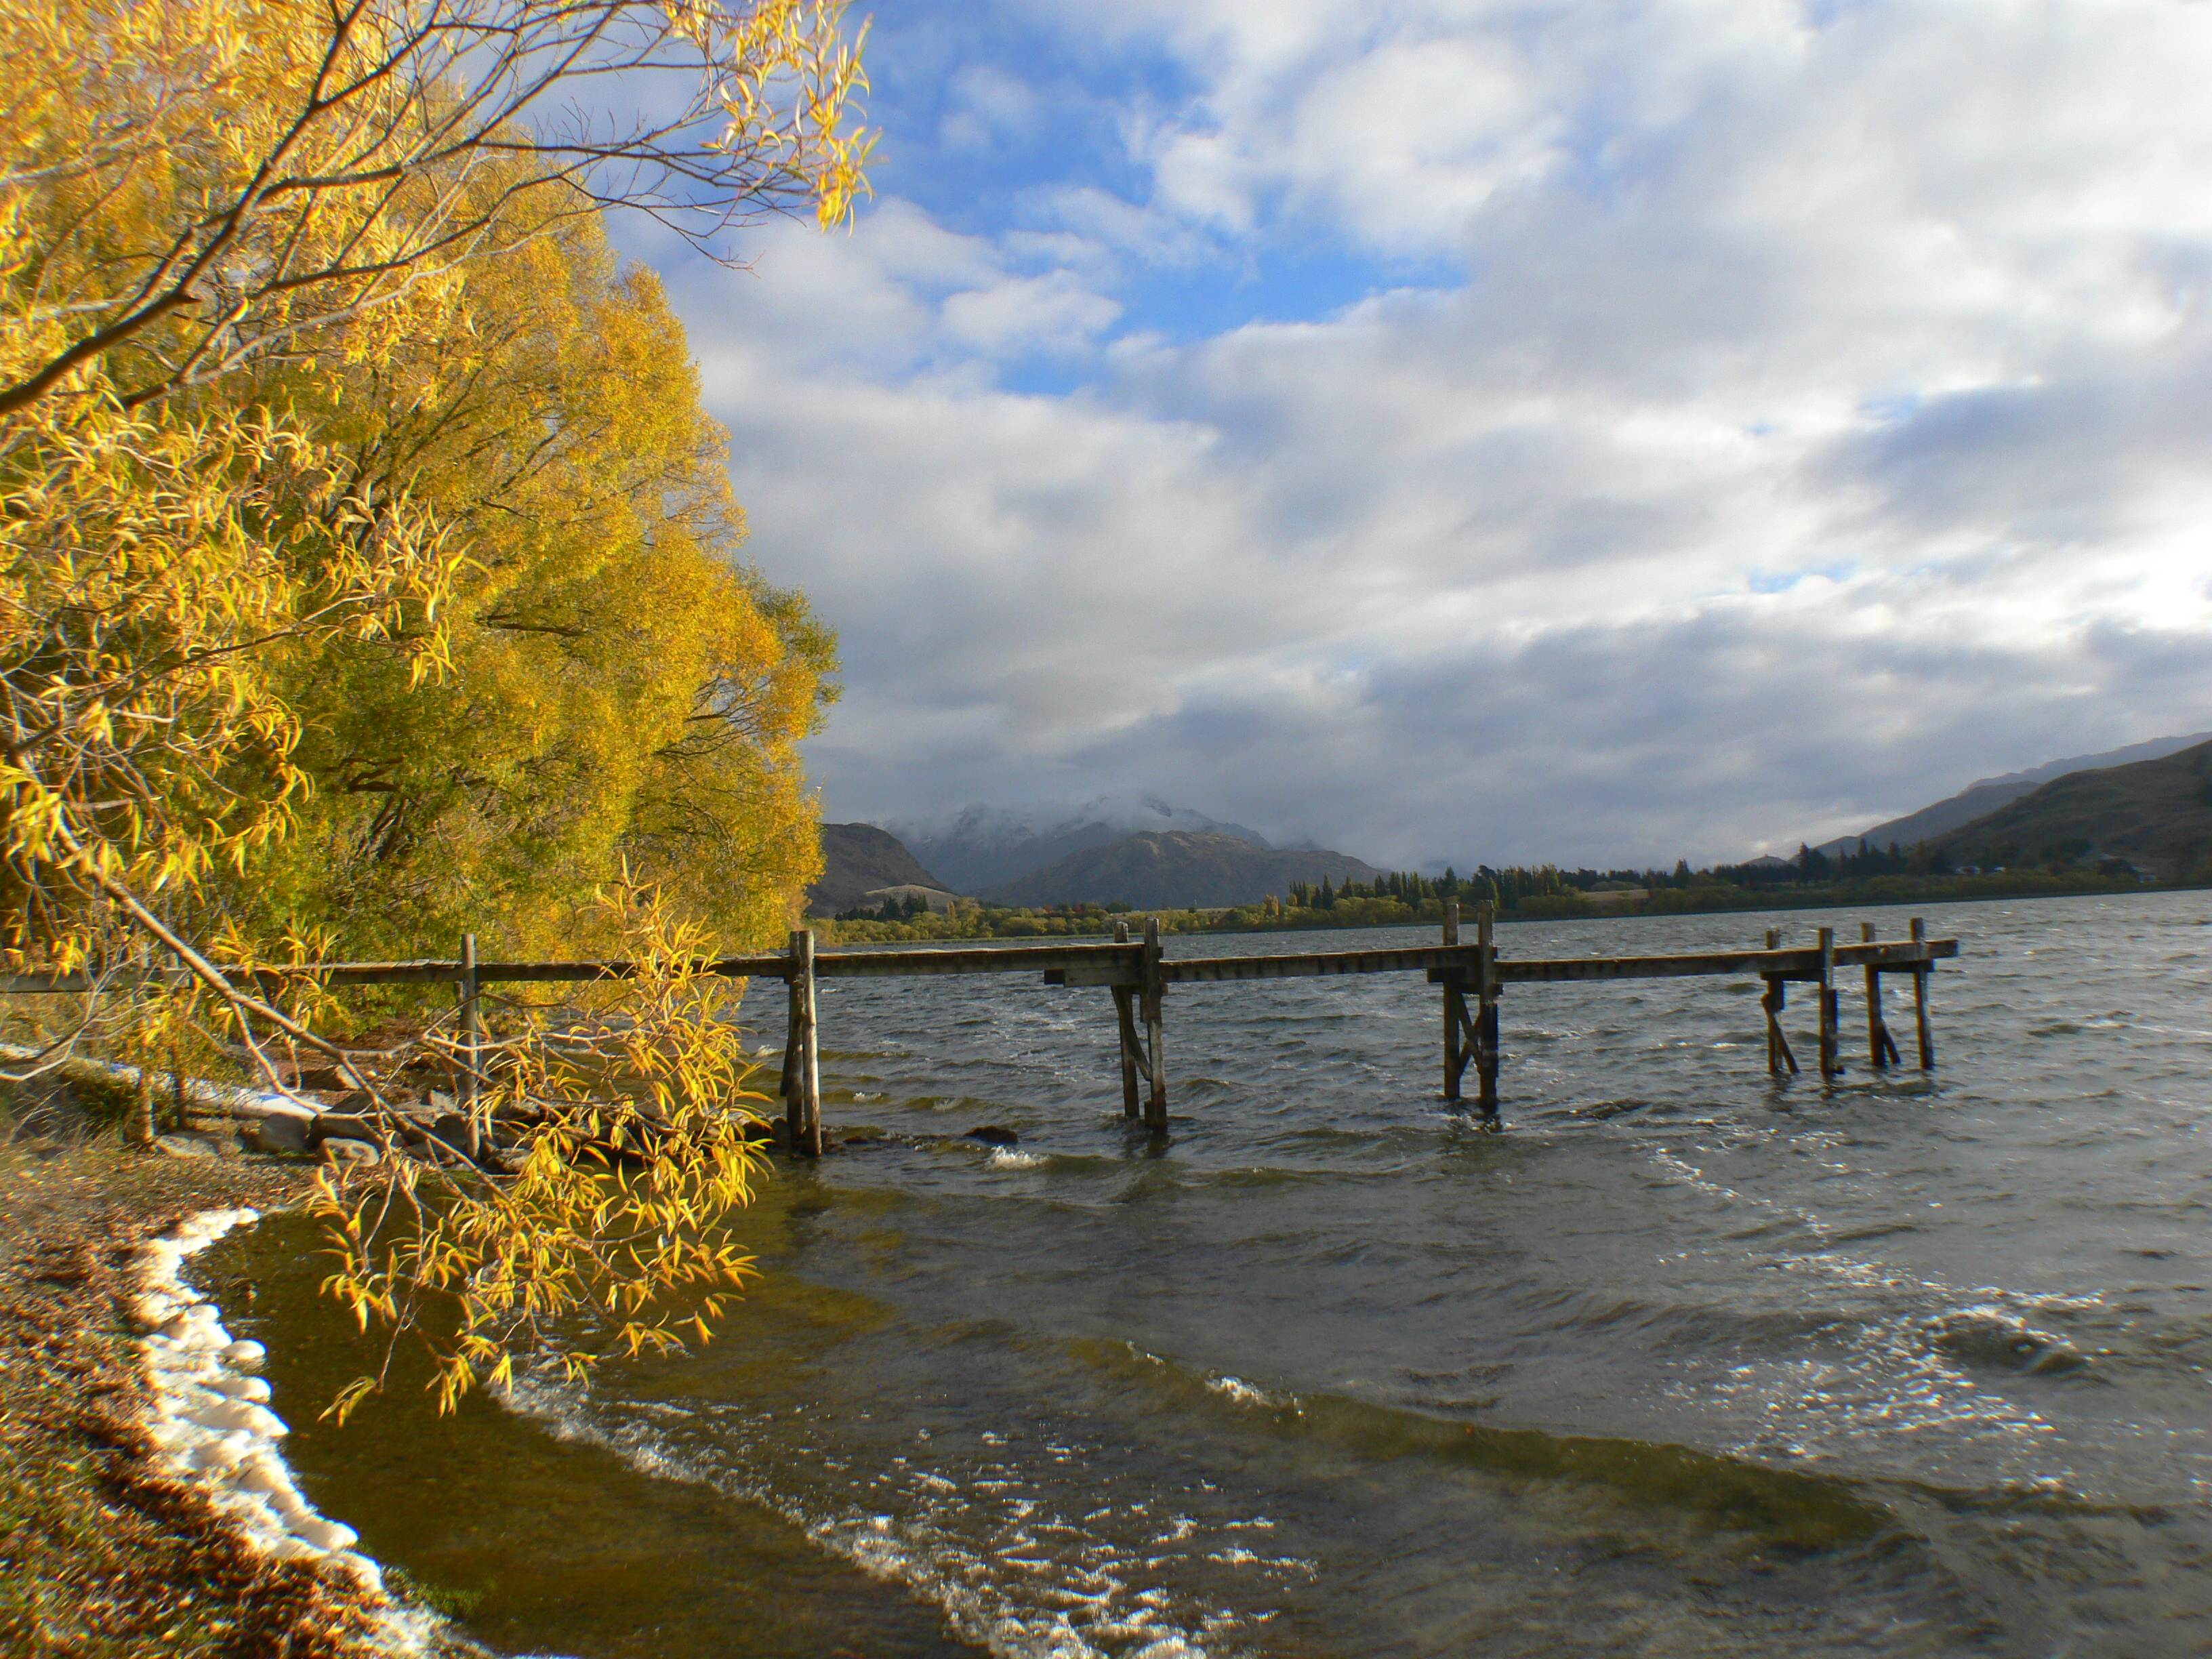
landscape, sea, tree, water, nature, morning, fall, shore, lake, river, golden, reflection, autumn, jetty, season, waterway, body of water, hayes, seasons, newzealand, otago, queenstown, lakehayes, southislandscenerylake